Ringed seal

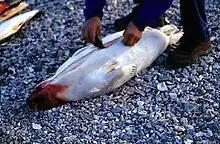
Preparation of the ringed seal

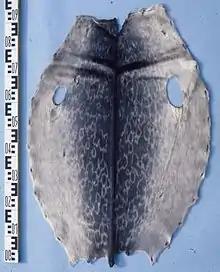
Skin of the ringed seal.

Ringed seals have long been an important component of the diet of Arctic indigenous peoples throughout their range, and continue to be harvested annually by many communities. Early Paleoeskimo sites in Arctic Canada revealed signs of harvested ringed seals dating from c. 4000–3500 BP, likely captured in frozen cracks and leads in the ice, with a selection for juveniles and young adults.